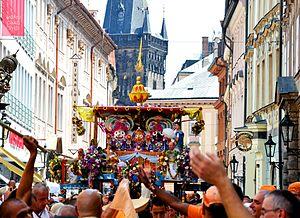
Le Ratha Yatra est le festival des chars en Inde. Transportant des divinités de l'hindouisme, ces chariots peints et décorés sont promenés dans la ville par les fidèles en chantant des hymnes et des mantras. Le plus célèbre se déroule à Puri dans l'état de l'Orissa pour le dieu Jagannath, cependant de telles manifestations populaires ont lieu aussi pour Krishna par exemple.
Dans l'hindouisme, Jagannātha, « Seigneur de l'Univers » est le nom donné à Krishna lorsqu'il est considéré comme la divinité suprême. La divinité, représentée en noir, car c'est la couleur et le nom même de Krishna, est souvent accompagnée par son frère Balarâma, en blanc, et sa sœur Subhadrâ, en jaune. On le trouve aussi écrit Djaggernat.